Progesterone

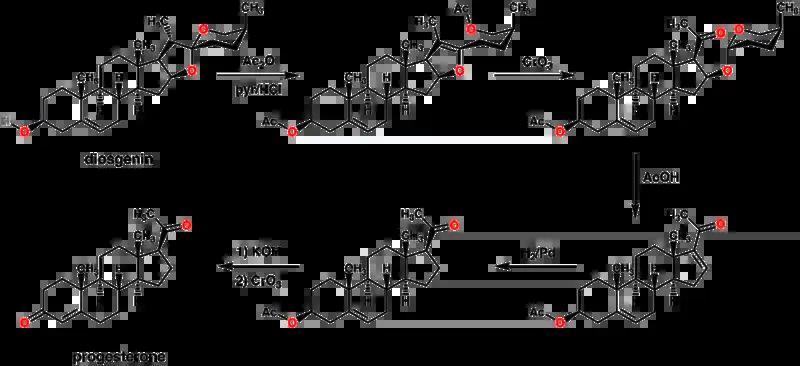
The Marker semisynthesis of progesterone from diosgenin.

The 16-DPA intermediate is important to the synthesis of many other medically important steroids. A very similar approach can produce 16-DPA from solanine.